Television in the United States

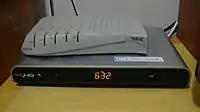
The bottom product is a set-top box, an electronic device which cable subscribers use to connect the cable signal to their television set

The oldest-existing cable-originated television channel as well as the first successful premium cable (or "pay-cable") service is Home Box Office (HBO), which was also the first television network intended for cable distribution on a regional or national basis. HBO launched on November 8, 1972, to 365 Service Electric Cable subscribers in Wilkes-Barre, Pennsylvania, with a mix of movies, sports, and comedy and music specials. For its first three years of operation, it used microwave technology to transmit its programming to CATV and MMDS providers in Pennsylvania and New York. On September 30, 1975, beginning with its telecast of the "Thrilla in Manila" boxing match between Muhammad Ali and Joe Frazier, HBO became the first television network to use communications satellites to transmit its programming, immediately expanding its distribution to UA Columbia Cablevision's Fort Pierce and Vero Beach, Florida, systems and the American Television and Communications Corporation system in Jackson, Mississippi.